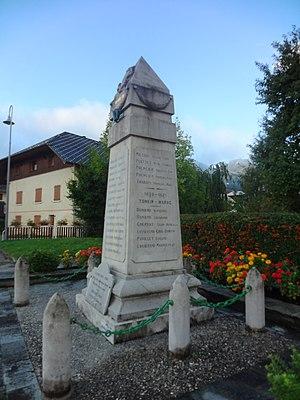
Seythenex est une ancienne commune française, située dans le département de la Haute-Savoie en région Rhône-Alpes. Village de montagne sur les contreforts du massif des Bauges, il appartient à la communauté de communes du pays de Faverges. La commune comptait 630 habitants en 2013. Sur les hauteurs de la commune se trouve le domaine skiable de La Sambuy-Seythenex. Le village est par ailleurs membre du parc naturel régional du massif des Bauges.